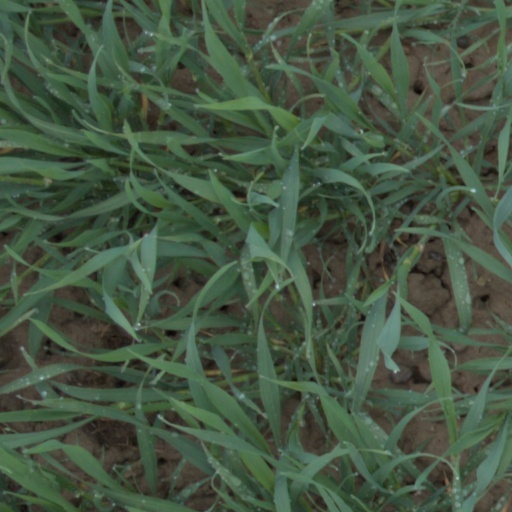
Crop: wheat